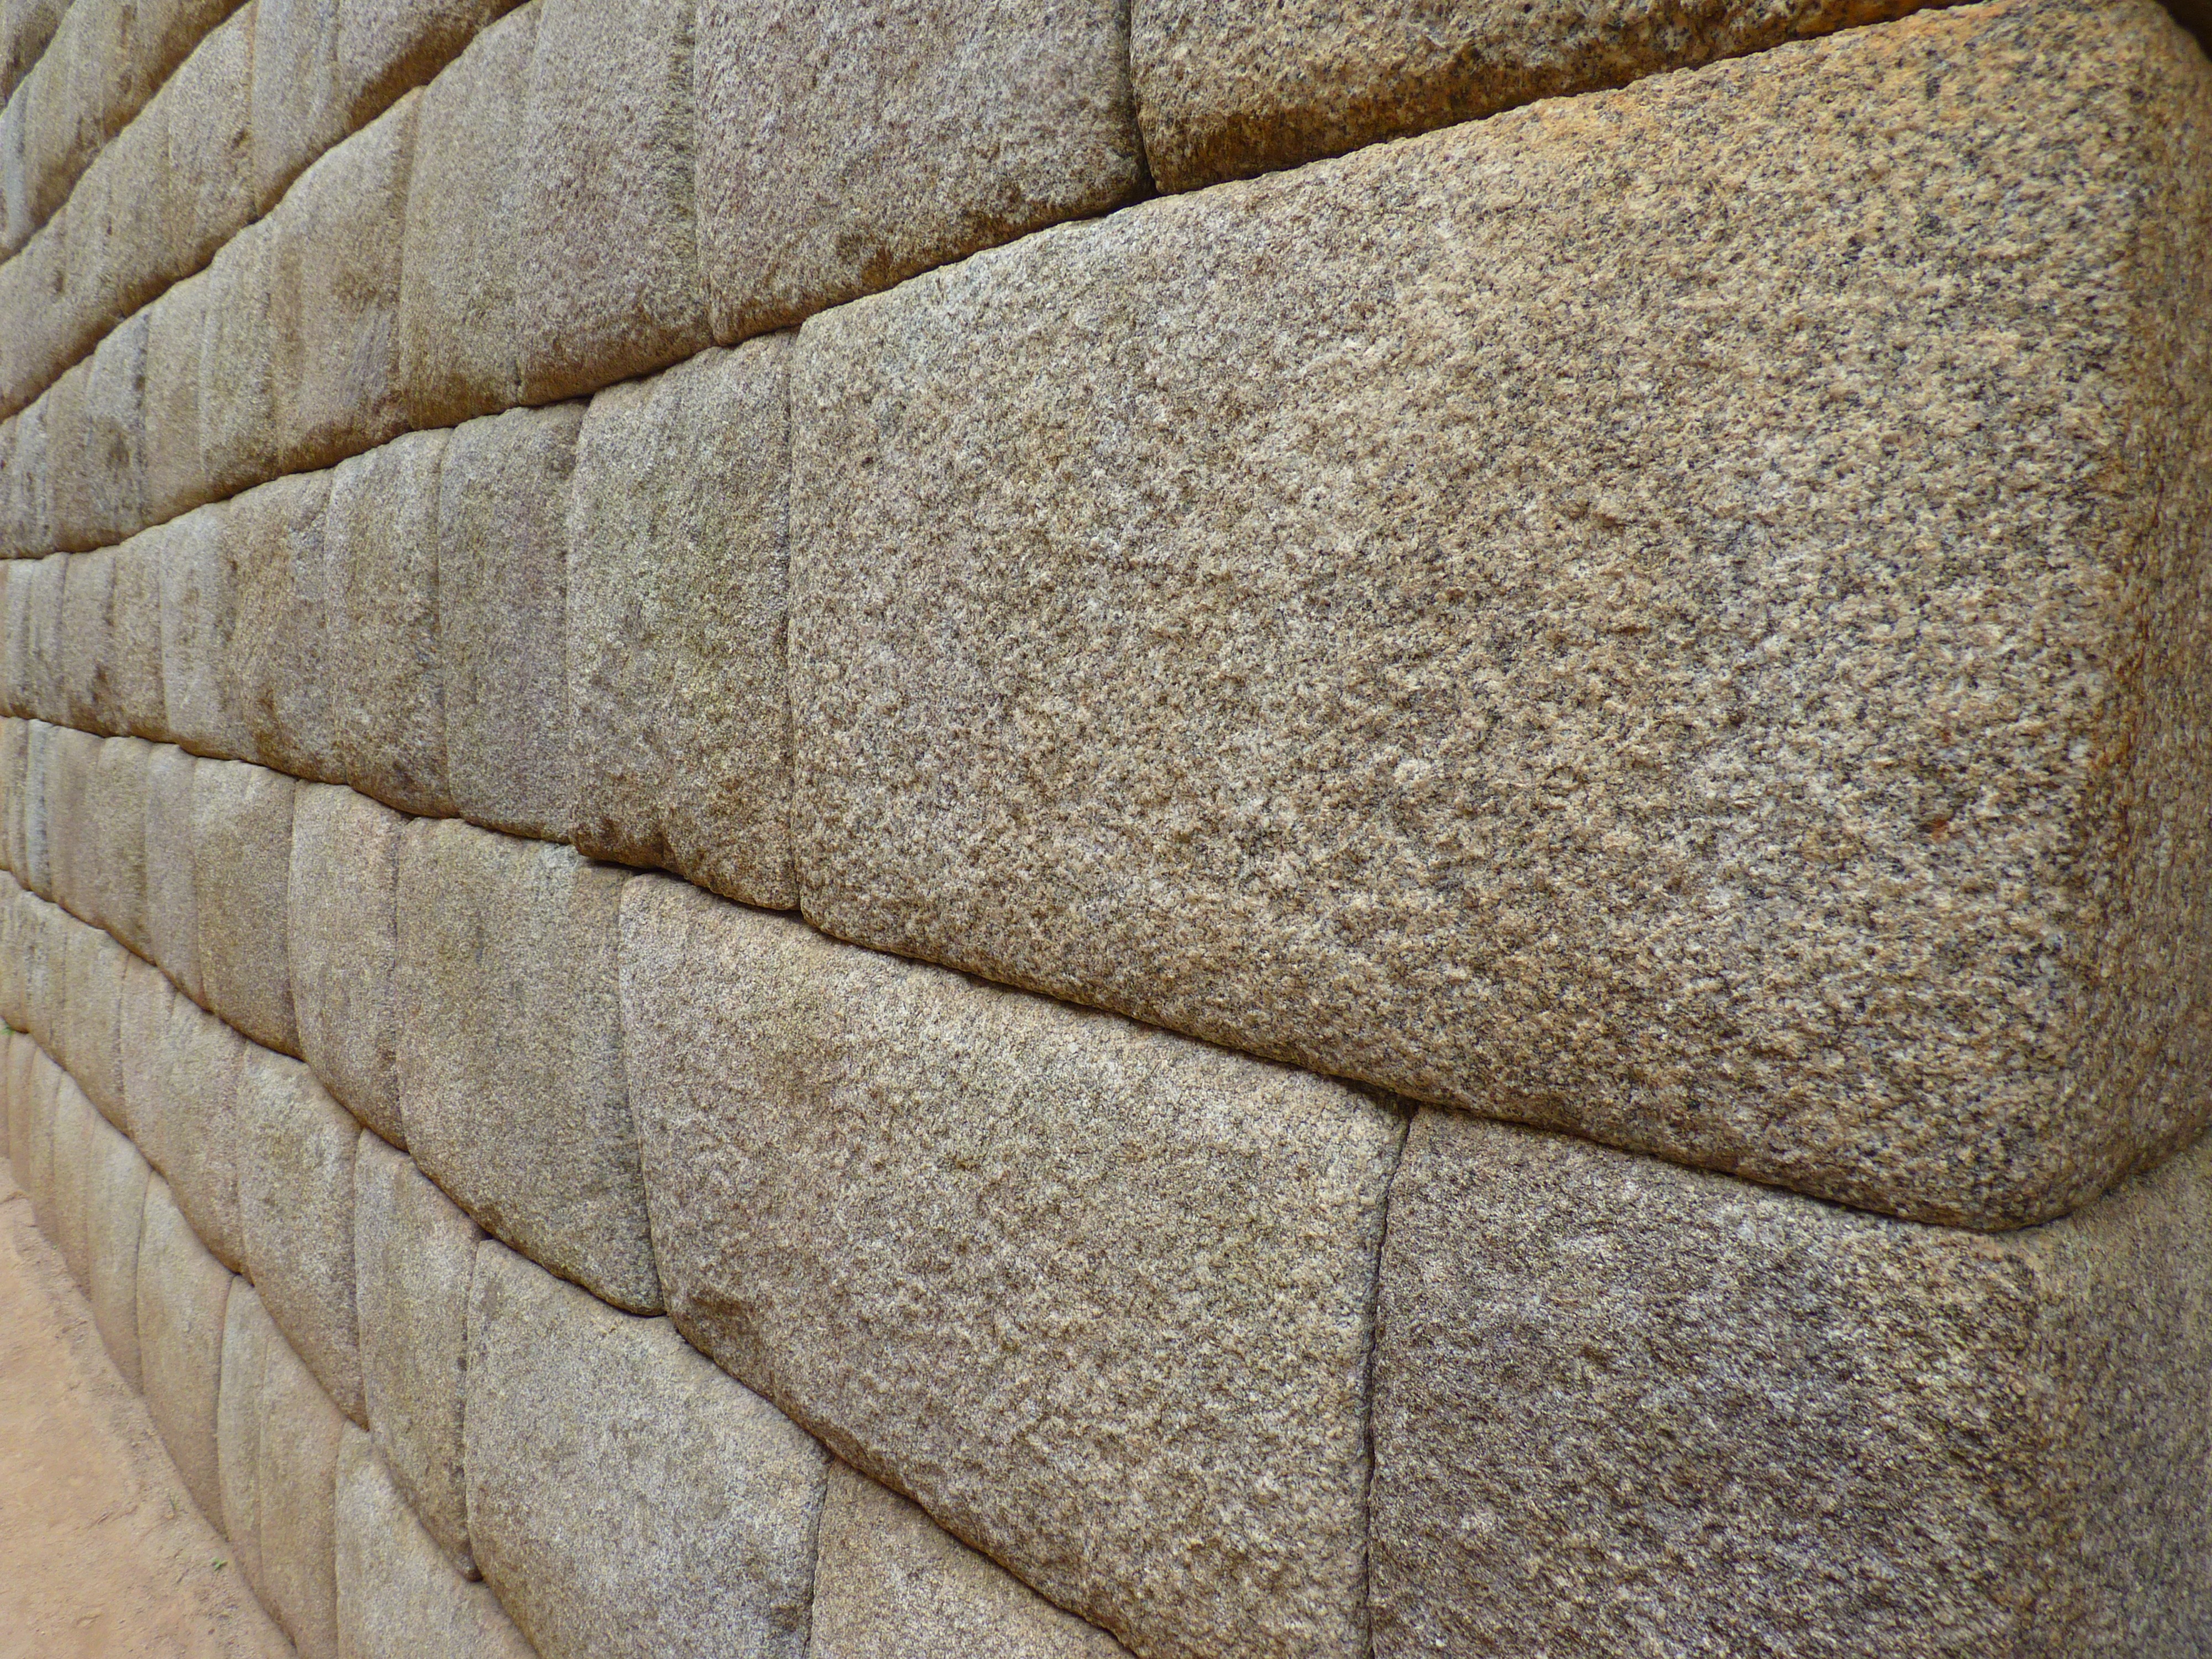
rock, architecture, wood, wall, stone wall, tourism, brick, material, machu picchu, peru, inca, flooring, grass family